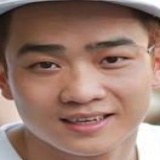
diễn viên Đỗ Duy Nam